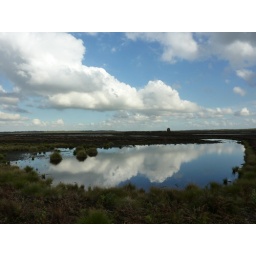
taken on the moors ... lovely day ... liked the reflection of the clouds in the rain water